Don Camillo in Moscow

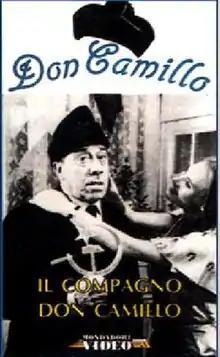

Don Camillo in Moscow ("Comrade Don Camillo"; , "Don Camillo in Russia") is a 1965 Italian comedy film directed by Luigi Comencini. It was the fifth film in the Don Camillo series.